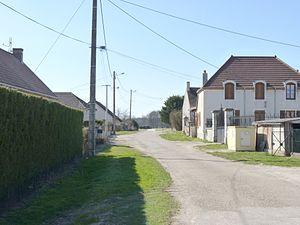
Rue de la Tuilerie, Aubigny-en-Plaine (Côte d'Or, Bourgogne, France)